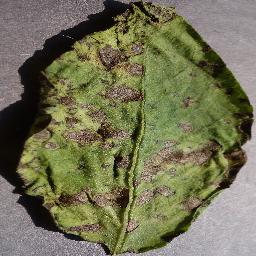
Label: Potato___Early_blight